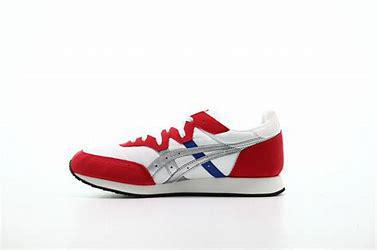
Brand: Asics
Model: Tarther OG